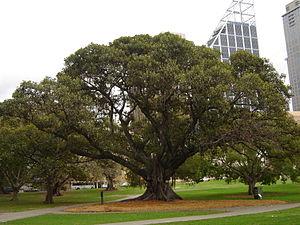
La baie Moreton ou baie de Moreton est une grande baie sur la côte orientale de l'Australie à l'entrée de Brisbane, la capitale de l'État du Queensland.